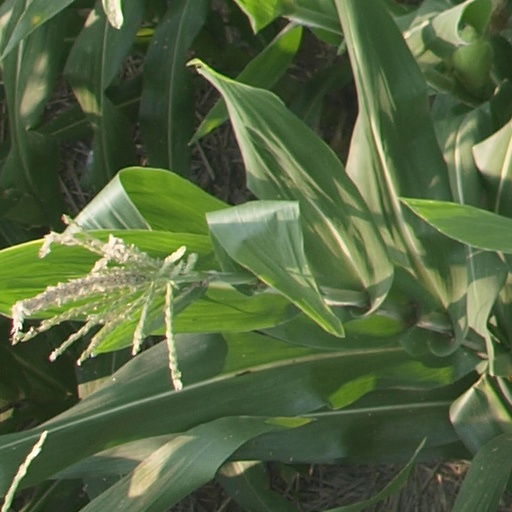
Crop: maize; corn